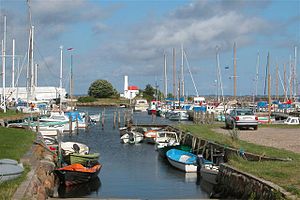
Marstal / Historie
Havnen
"Marstal er Ærøs største by med 2.111 indbyggere, beliggende i Ærø Kommune. I 1500-tallet var Marstal et lille fiskerleje, der fra 1700-tallet udviklede sig til en betydningsfuld søfartsby. Navnet kommer af ordet ""hestestald"". Marstal og det øvrige Ærø hører til Region Syddanmark.